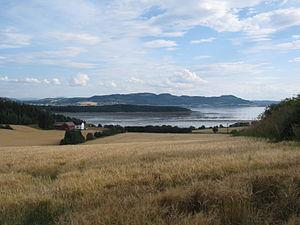
Le Beitstadfjord est un fjord norvégien. Il s'agit du bras le plus à l'intérieur des terres du Trondheimsfjord, qui débouche dans la mer de Norvège.